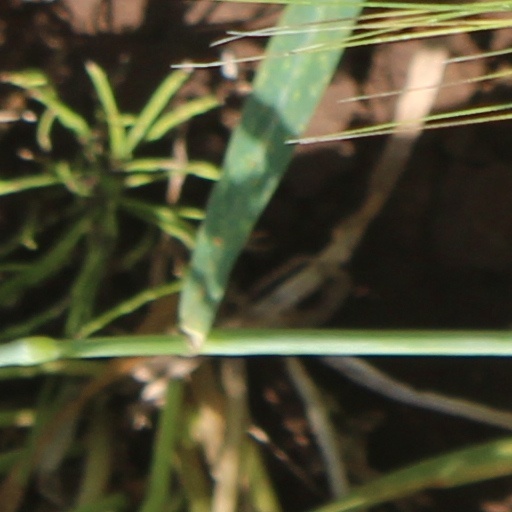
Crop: wheat